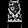
Label: Shirt